Those women longed for the touch of others' lips, and thus invited their kisses

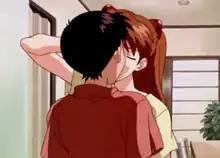
Asuka Langley Soryu impulsively kisses Shinji Ikari to relieve her boredom. According to critic Fabio Bartoli, their kiss is a "negative experience that left heavy marks" on Asuka's psyche

Shinji has an important conversation with Rei in the elevator scene, telling her that she reminds him of a maternal figure. According to "Evangelion Chronicle" magazine, that Rei partakes in such an intimate conversation and the body language she expresses was unprecedented, and would have been unimaginable in the first part of the series; this illustrates the evolution of her character and her relationship with Shinji. "Newtype" magazine noted that Shinji and Rei's words and actions have moved to a place of "mutual understanding" in this part of the series, and they act like a mother and a child. Writer Kazuhisa Fujie also linked Shinji's words to the fact that Rei is actually a clone of his mother Yui.